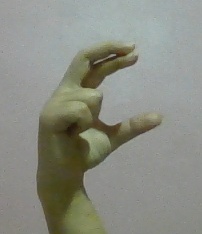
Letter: thal